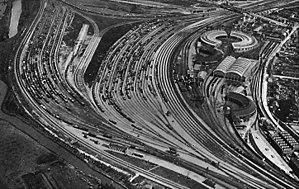
Depot de longueau avant la guerre de 1939.
Le dépôt de Longueau est un dépôt de locomotives français, construit par la Compagnie des chemins de fer du Nord, situé à proximité de la gare de Longueau et à quelques kilomètres de celle d'Amiens, dans le département de la Somme, en région Hauts-de-France.